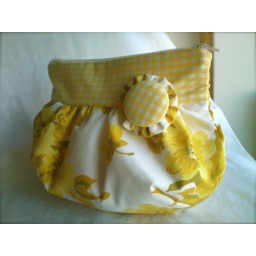
Lovely vintage fabric in golden yellow